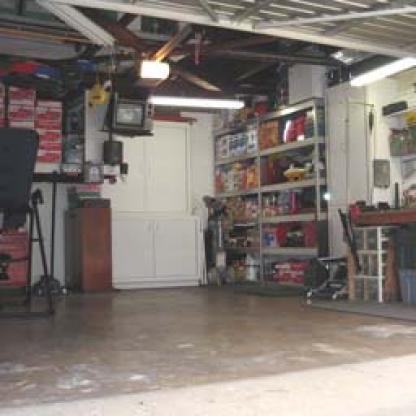
Scene: Indoor